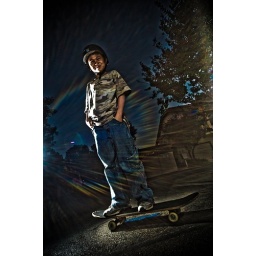
Young asian boy outside in the dark standing on a skateboard wearing black safety helmet